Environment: real
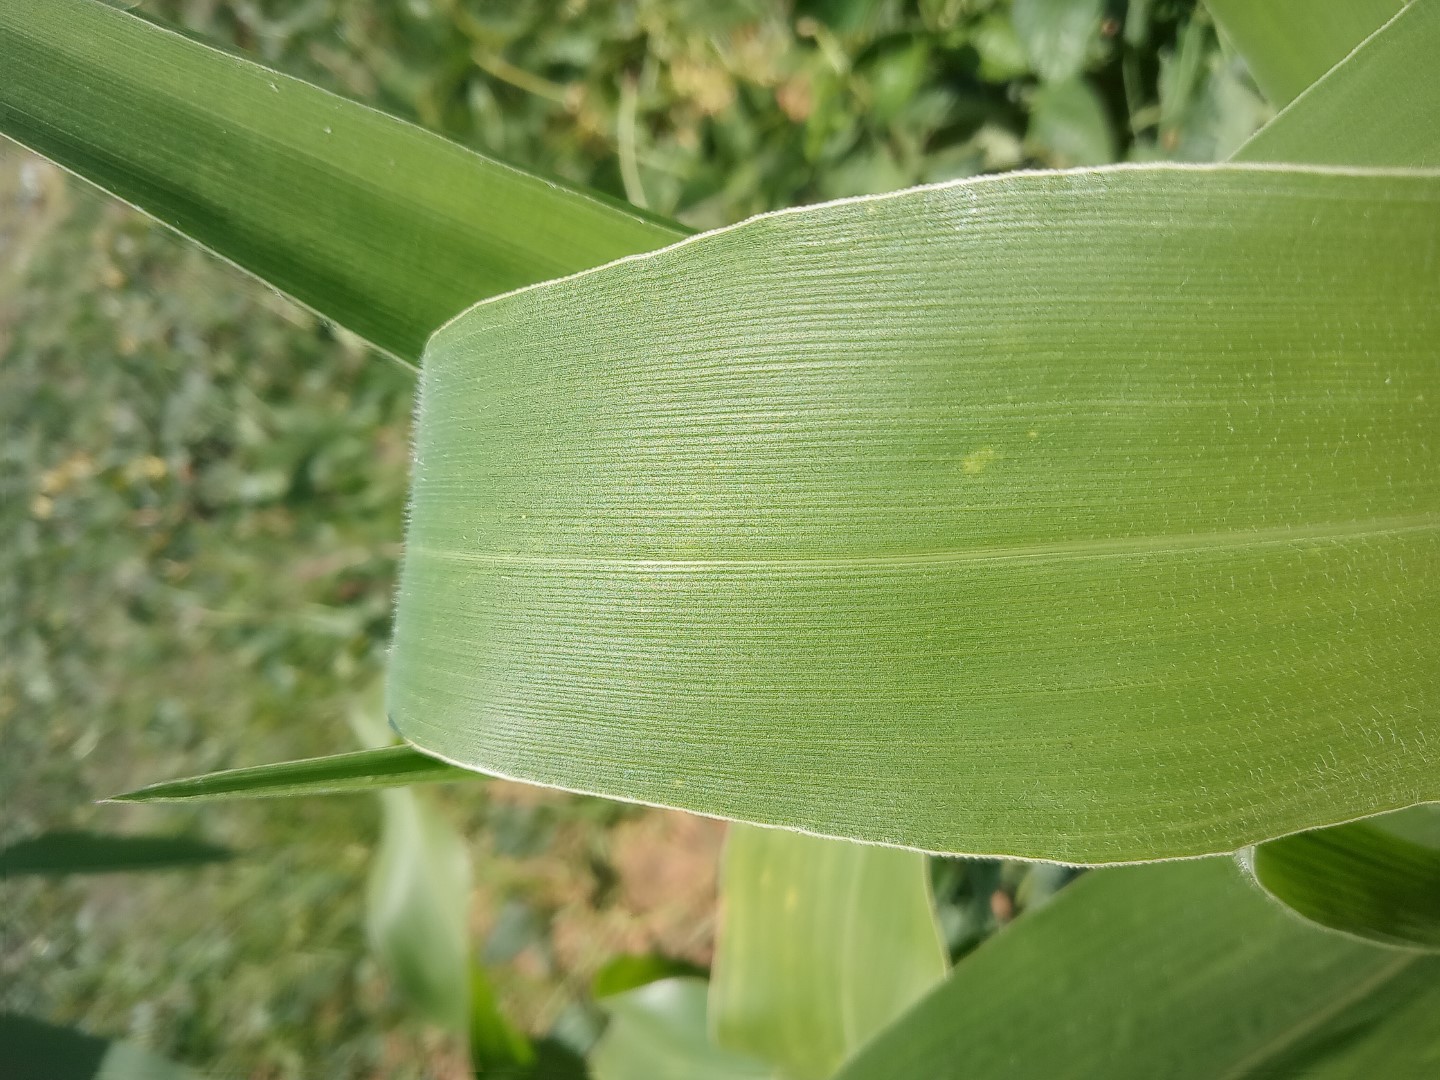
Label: healthy